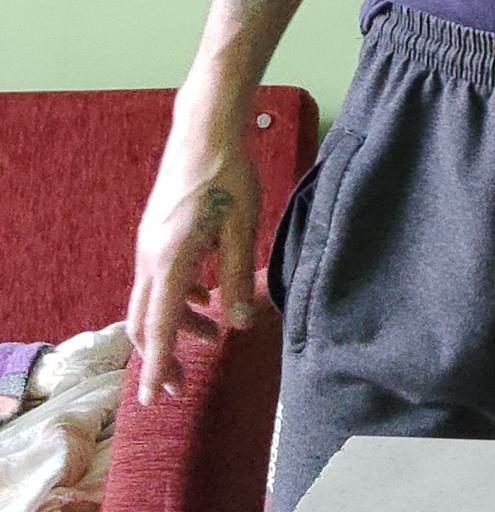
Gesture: no_gesture